Sexual guilt

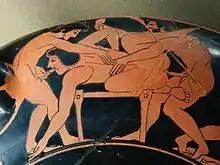
Erotic scene painted scene on pottery in Louvre

Ancient religions and cultures shape how society behaves today. The sexual attitudes of religions in the past can be seen as having an effect upon the sexual attitudes and pressures felt in the modern-day. Each religion looks at sexual activity independently and hold different rules and moral expectations while many have overlapping values and ideas about the role sex should play.